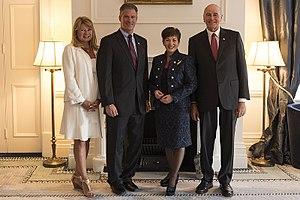
Scott Brown et la Gouverneur Générale de Nouvelle-Zélande, et leurs époux (juin 2017)
Scott Philip Brown, né le 12 septembre 1959 à Kittery, est un homme politique américain, notamment sénateur républicain au Congrès des États-Unis pour le Massachusetts entre le 4 février 2010 et le 3 janvier 2013.